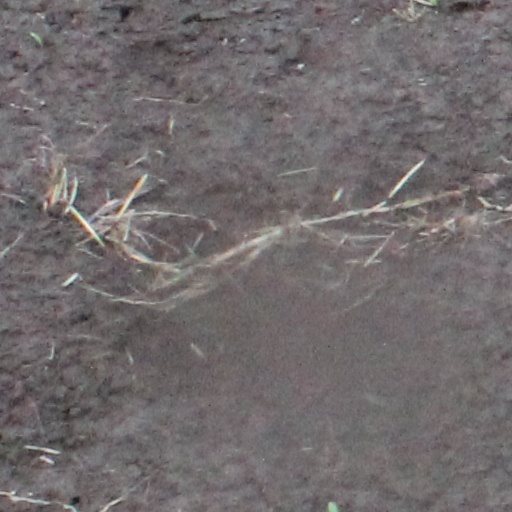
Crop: wheat